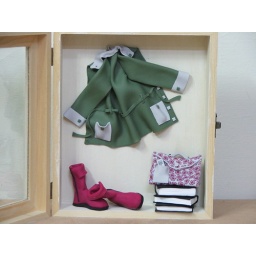
polymer clay in wooden shadow box